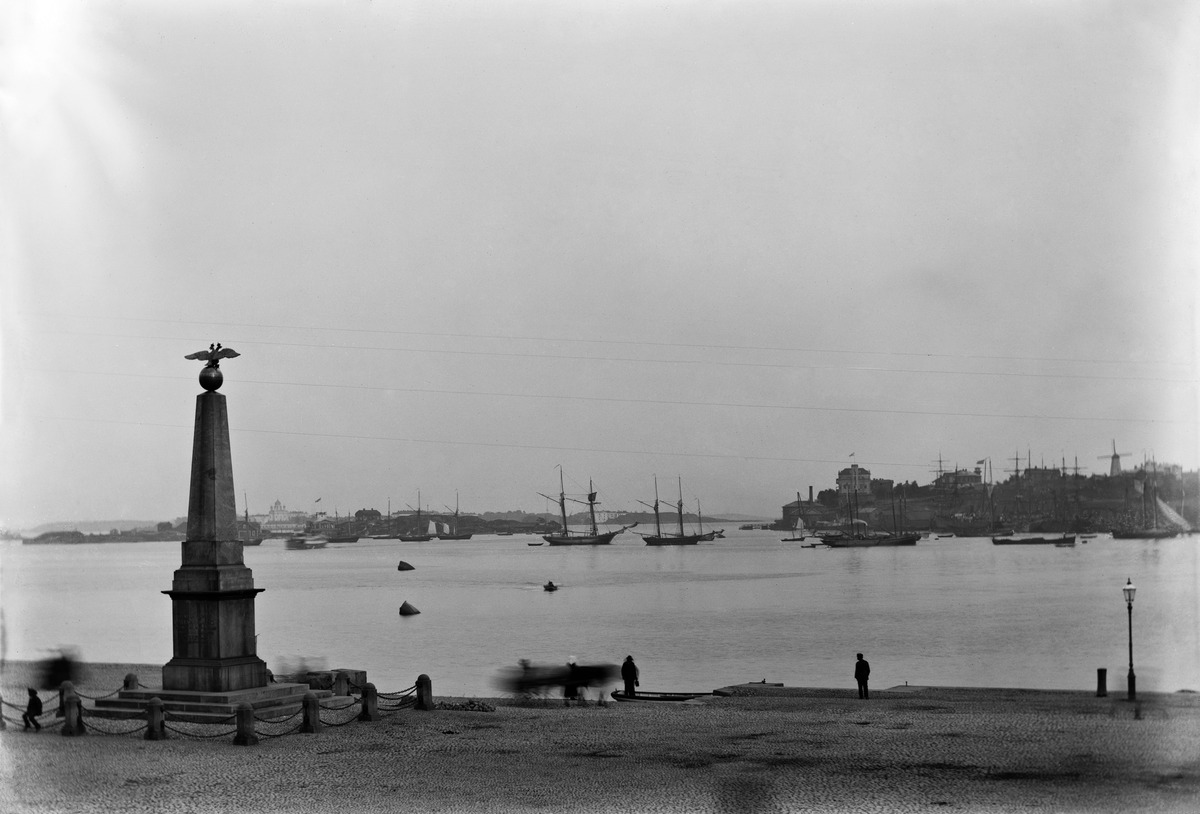
Keisarinnan kivi ja Eteläsatama, Keisariluodonlaituri
sisällön kuvaus: Keisarinnan kivi ja Eteläsatama, Keisariluodonlaituri. Muistomerkki pystetty 1835 keisari Nikolai I :n ja keisarinna Alexandra Feodorovnan vuoden 1833 Helsingin vierailun muistoksi. mustavalkoinen
Ajankohta: kuvausaika 1870 -luku
Paikka: Suomi, Uusimaa, Helsinki, Kaartinkaupunki Helsinki, Eteläsatama Keisariluodonlaituri
Aiheet: Feodorovna, Alexandra, Nikolai I, satamat, katukiveys, patsaat, muistomerkit, laivat purjelaivat, meri, keisari, vierailut, venäläisyys